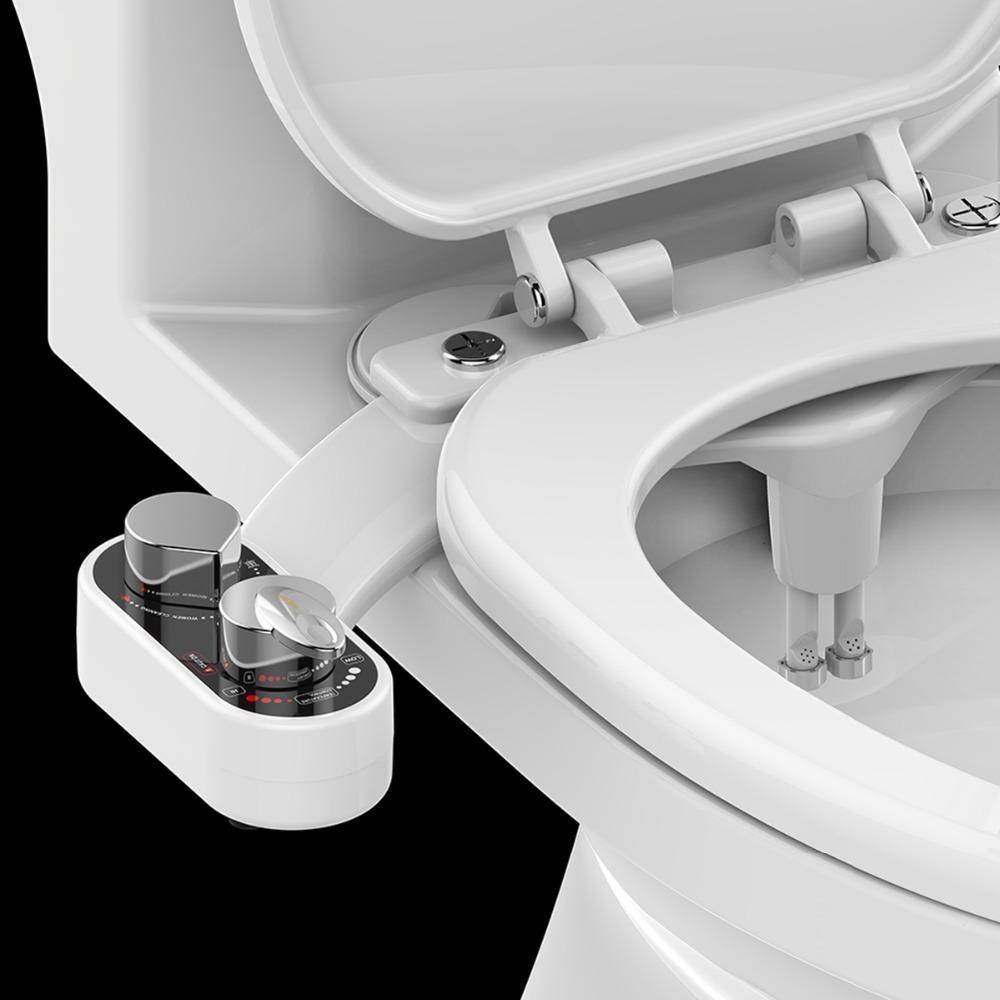
Toilet Smart Water Spray
Overview: experience a soothing, freshwater wash that leaves you feeling clean and rejuvenated requires no electricity or batteries. Washes with jets of fresh is more hygienic than traditional paper or wet wipes, reduces the amount of toilet paper consumption, it can environmental protection and save you money Specification: Double nozzle hot and cold adjustment body cleaner Color classification: electric cleaning device without electricity Double inlet cold/hot water Additional features: Wash the anal private parts Whether women wash with remote control: Material: ABS Whether buffering: no buffering Package Content : 1 x Toilet Water Spray
Brand: Abracadabra Wonder World
Category: Hardware > Plumbing > Plumbing Fixture Hardware & Parts > Toilet & Bidet Accessories > Bidet Faucets & Sprayers